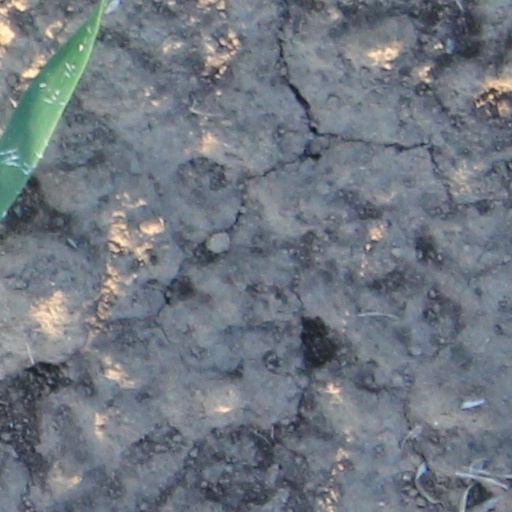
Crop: wheat